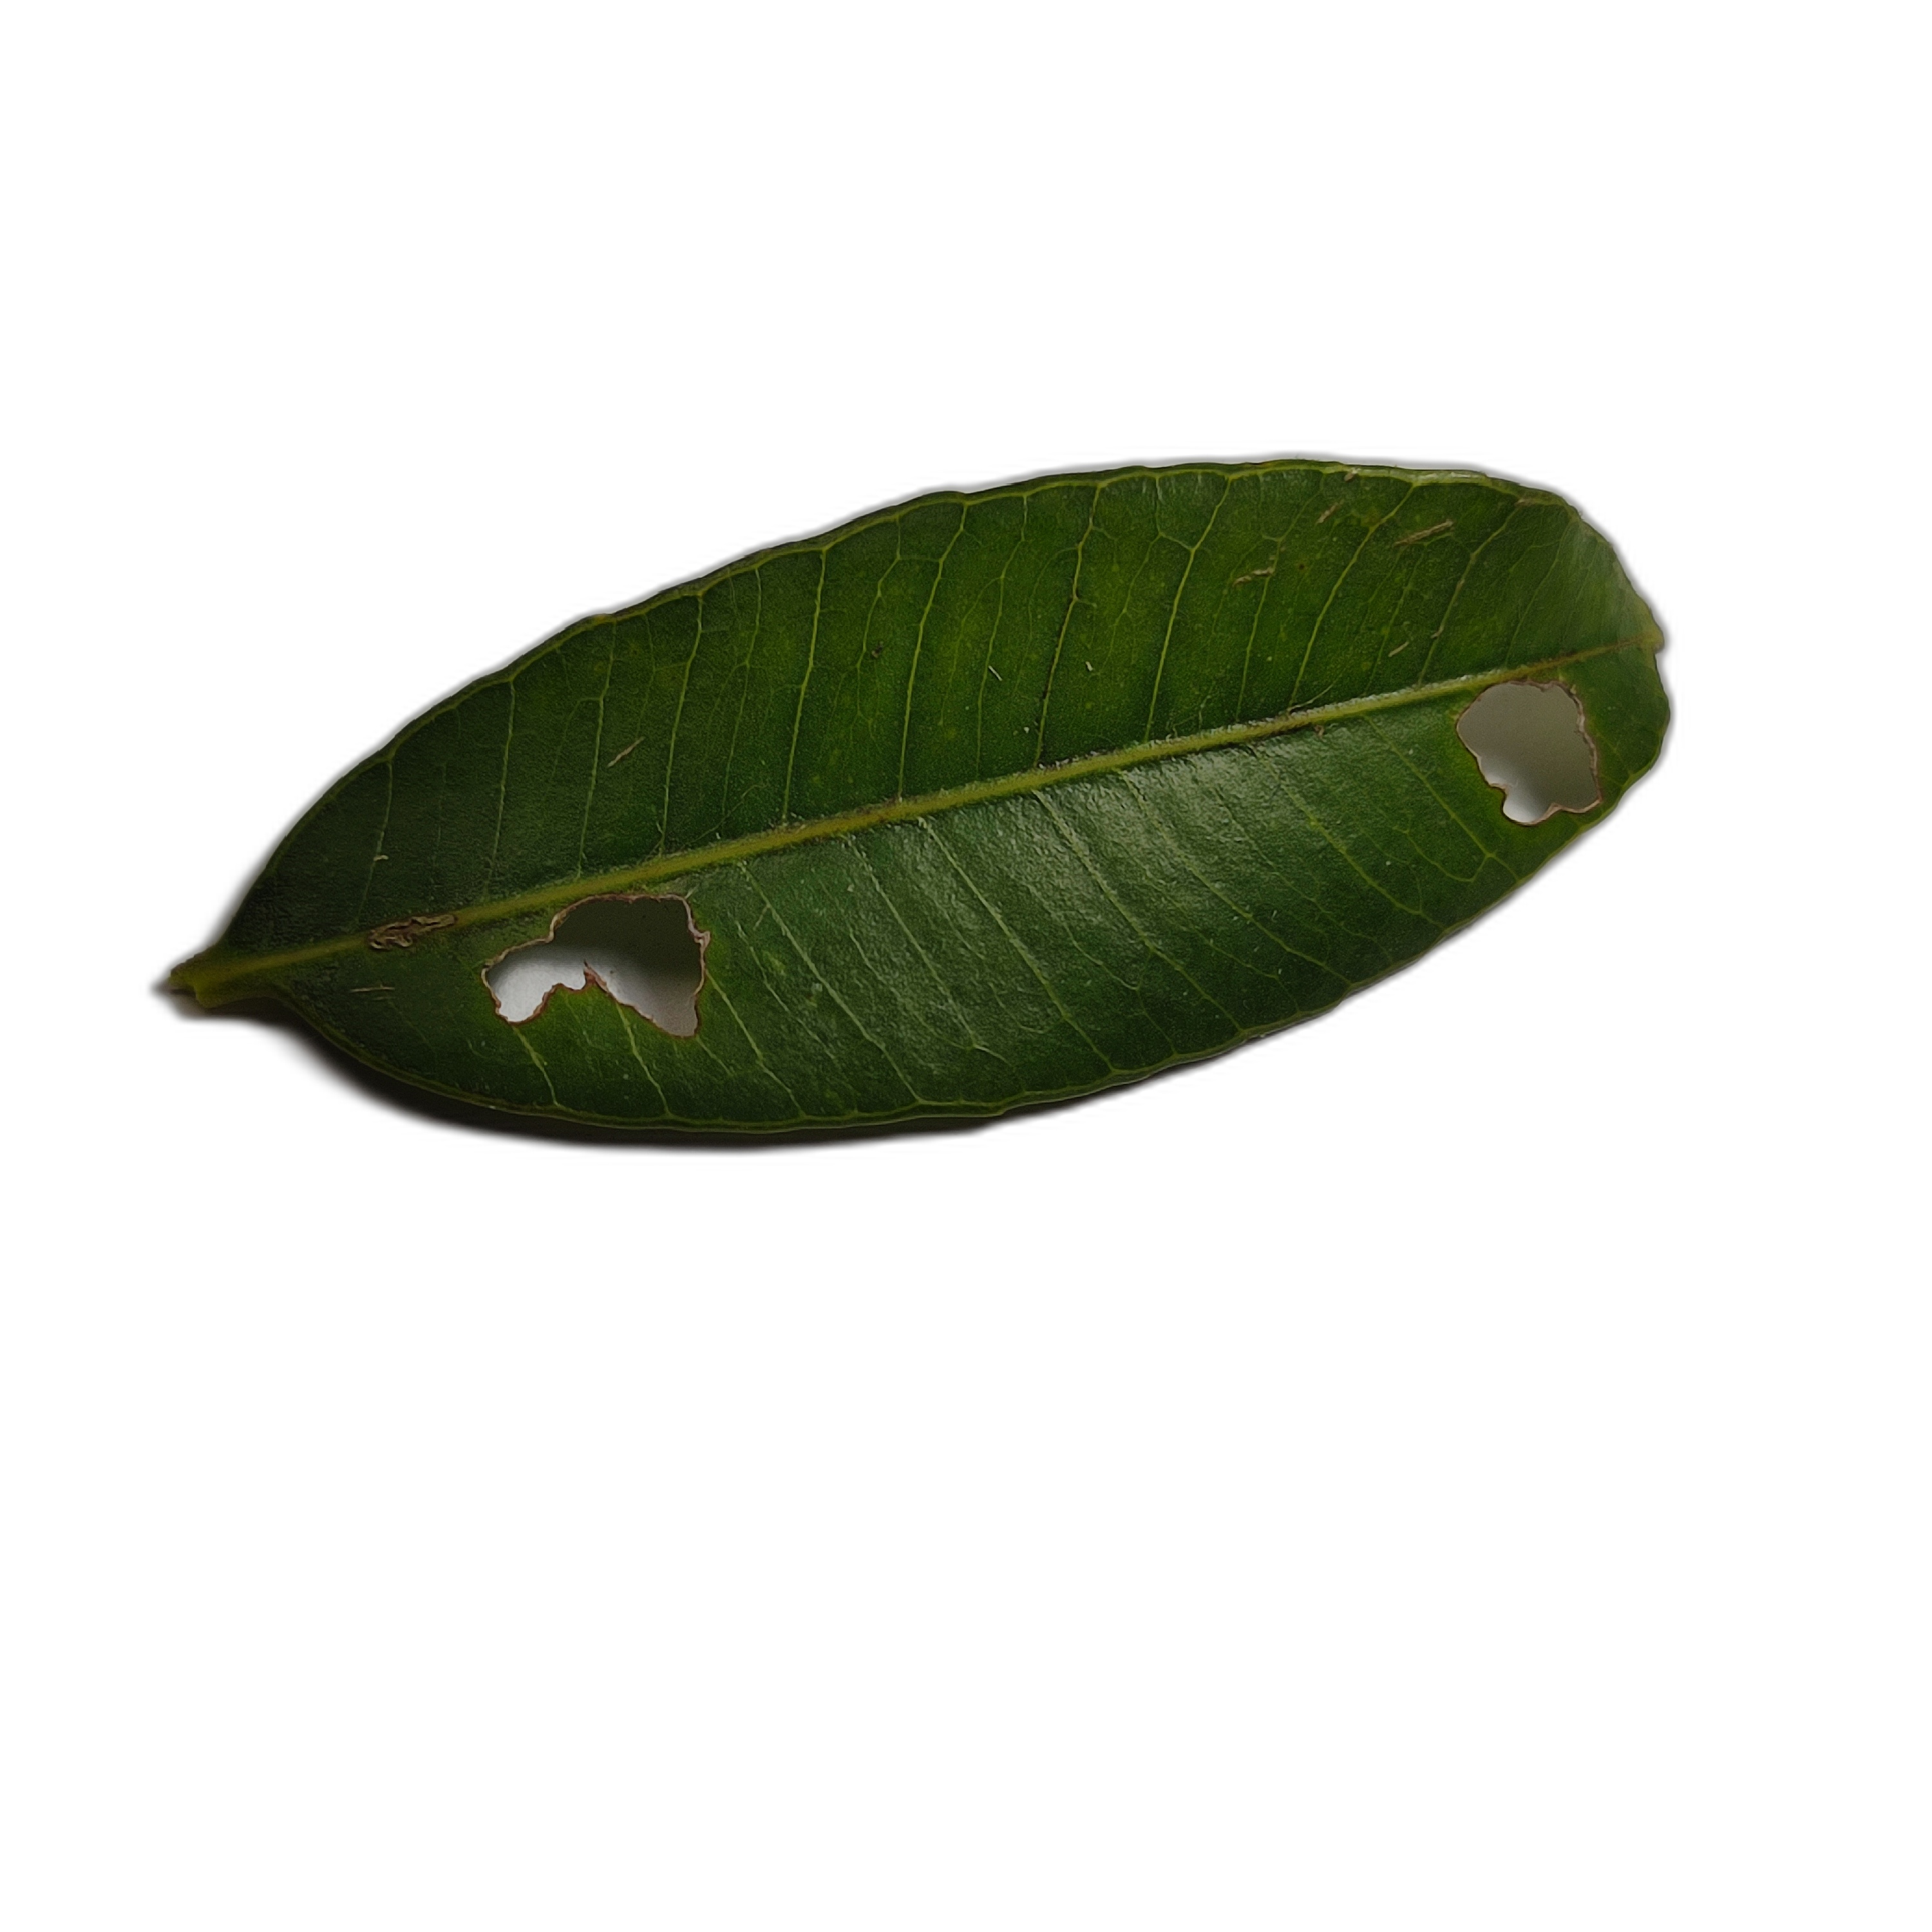
Label: not_healthy